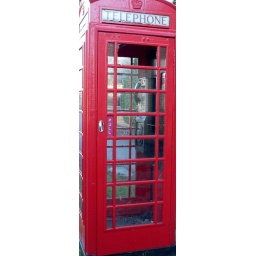
Old phone box in Fen Ditton